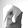
ASL letter: Q